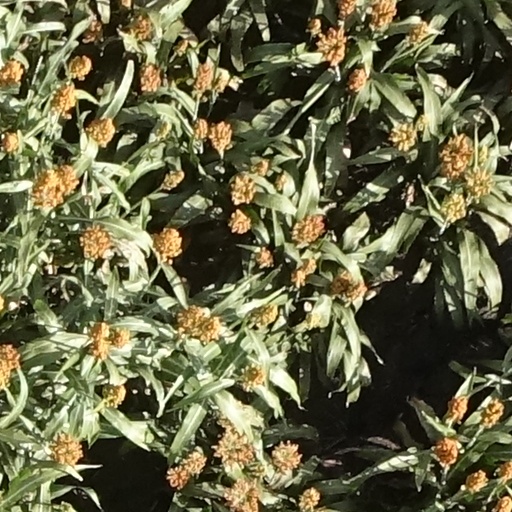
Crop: sorghum